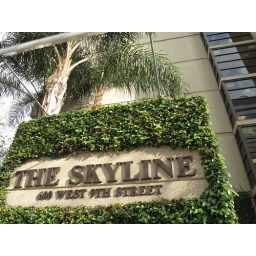
2 bed 2 bath home in Downtown Los Anagles for 375,000